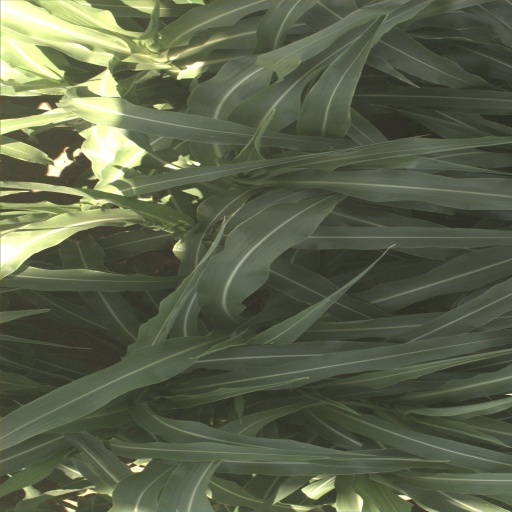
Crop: sorghum